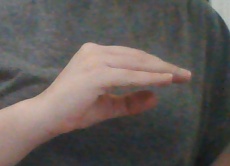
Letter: jeem